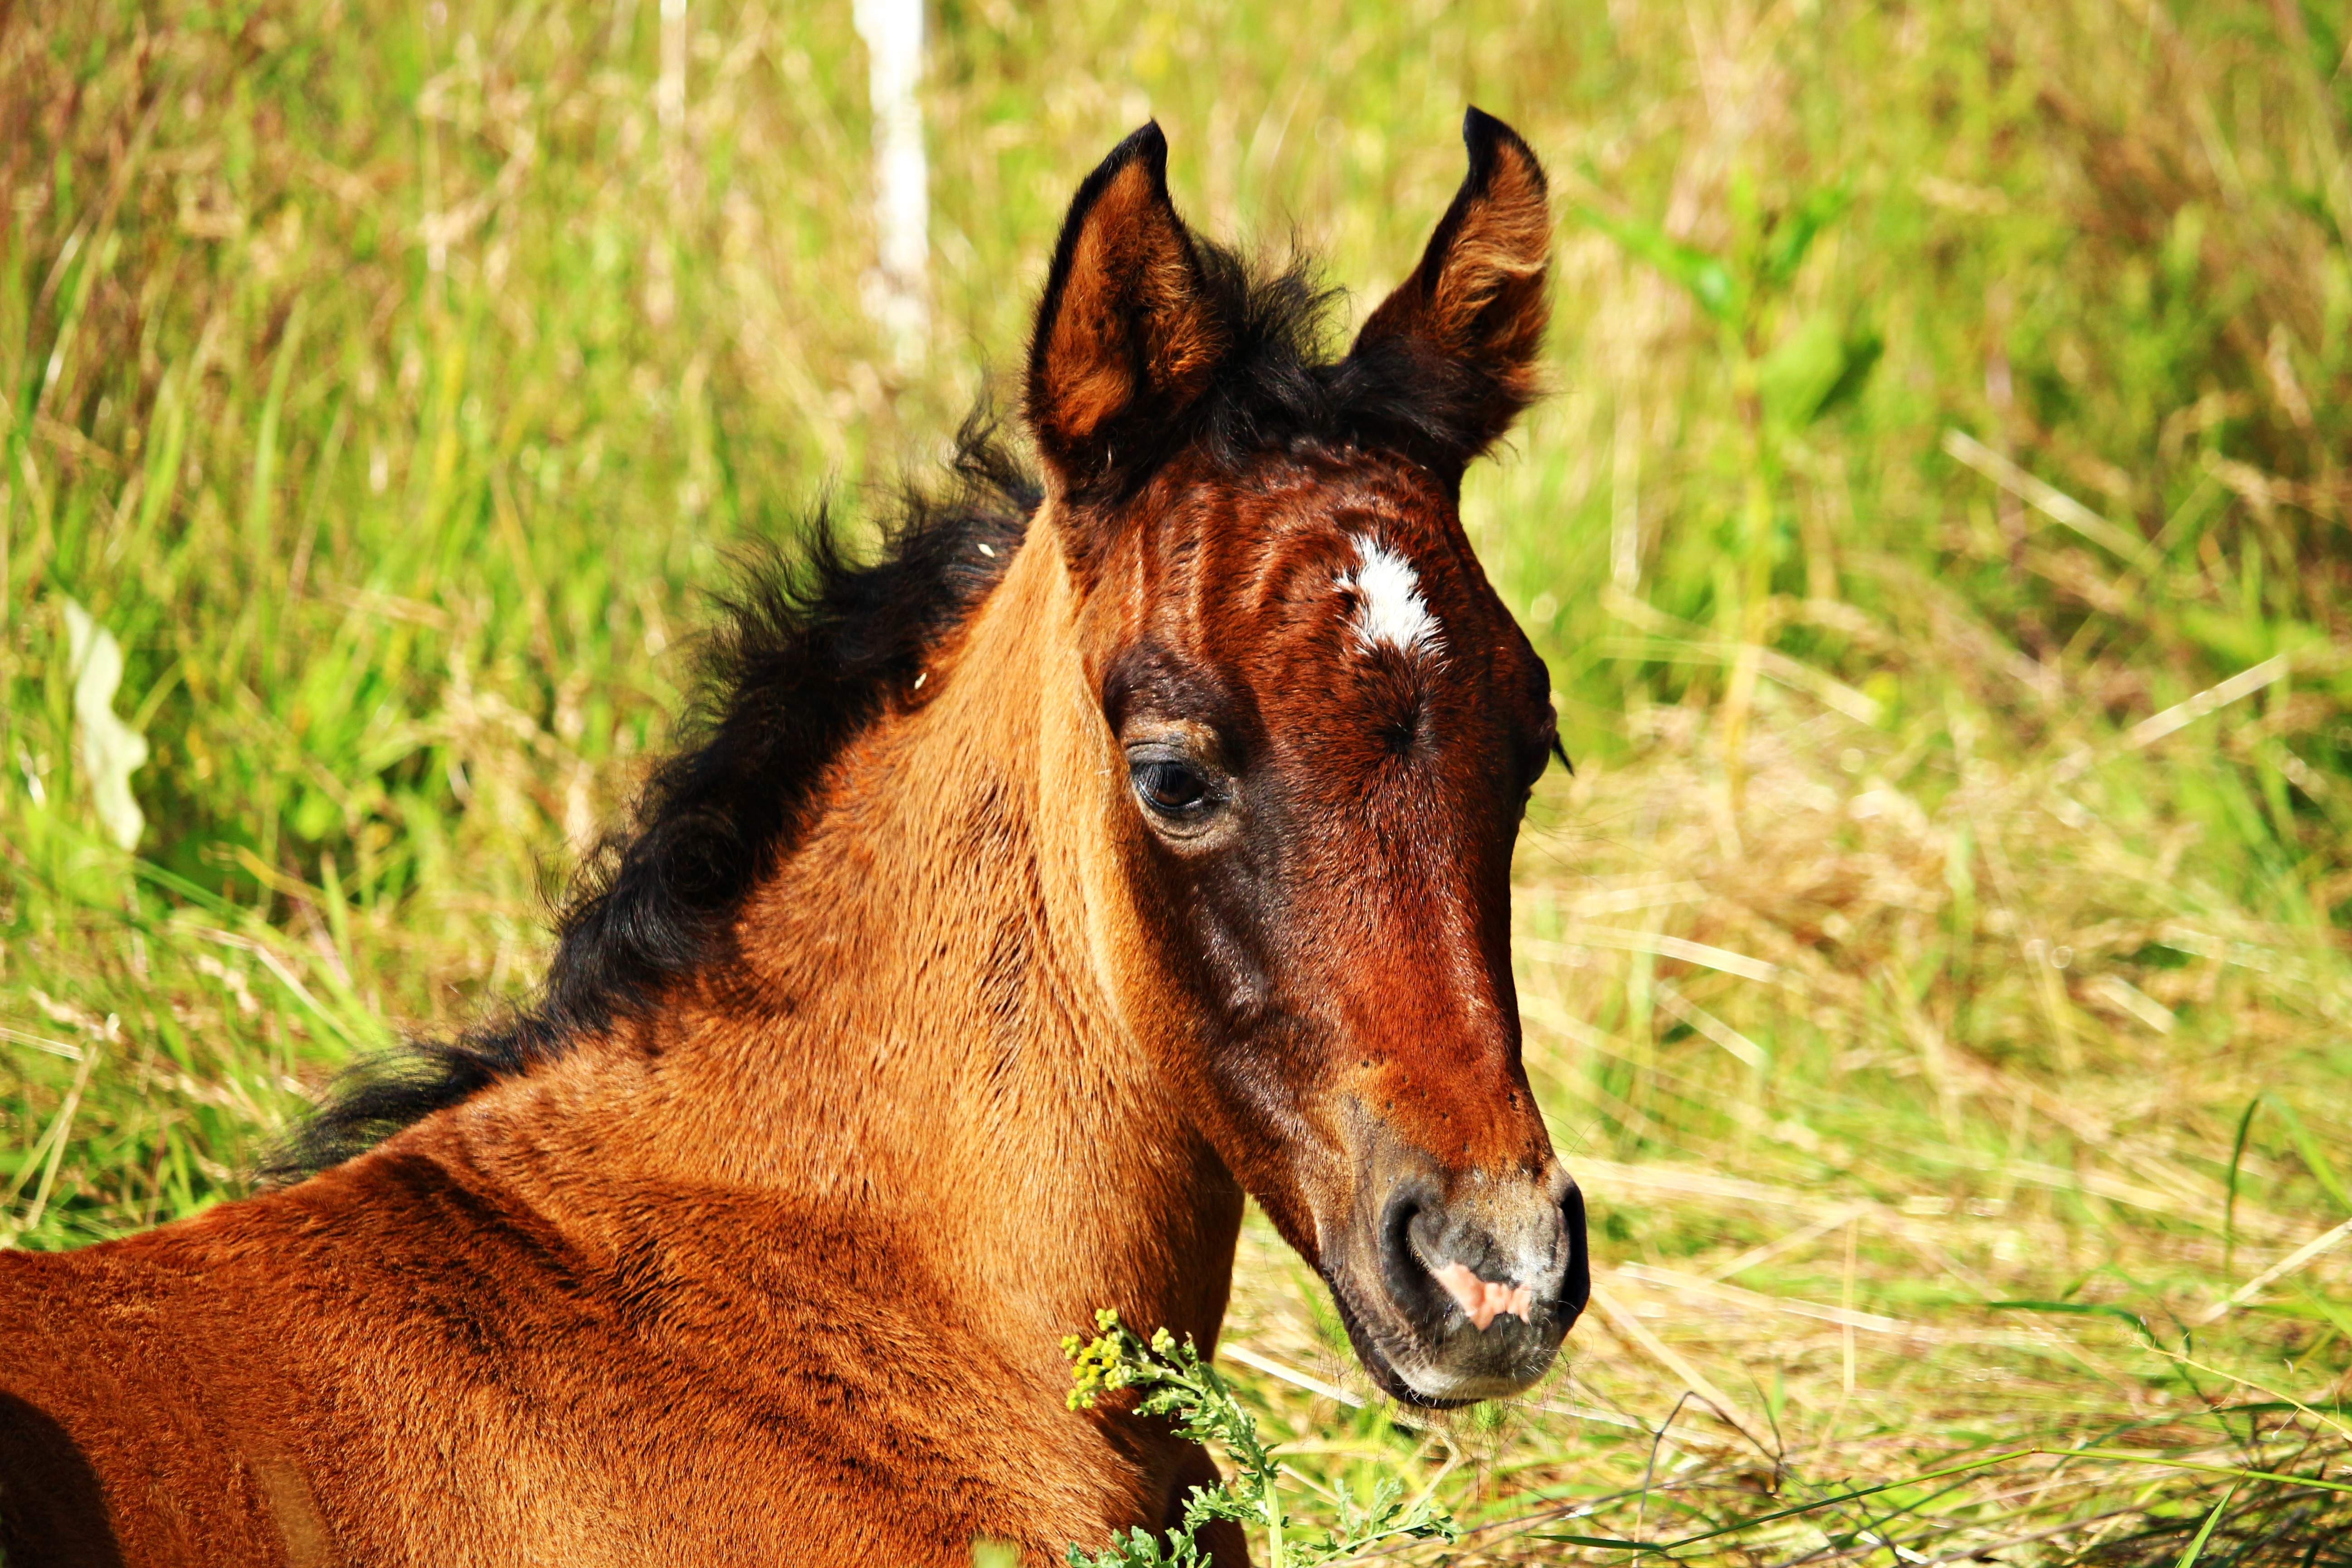
grass, meadow, prairie, wildlife, pasture, grazing, horse, mammal, stallion, mane, fauna, vertebrate, mare, foal, horse head, colt, thoroughbred arabian, brown mold, pack animal, suckling, horse like mammal, mustang horse